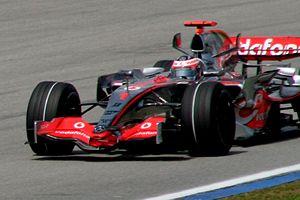
Le Grand Prix de Malaisie 2007, disputé sur le Circuit international de Sepang le 8 avril 2007 est la 770ᵉ course de l'histoire du championnat du monde de Formule 1 courue depuis 1950 et la seconde épreuve du championnat 2007.